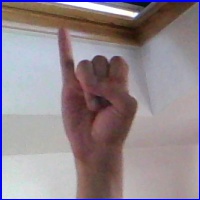
Letra: I